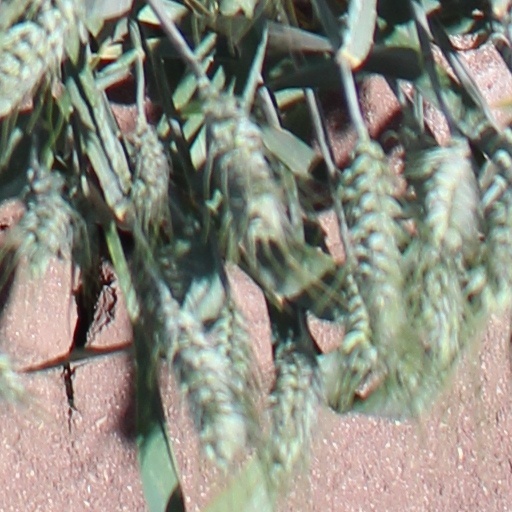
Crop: wheat